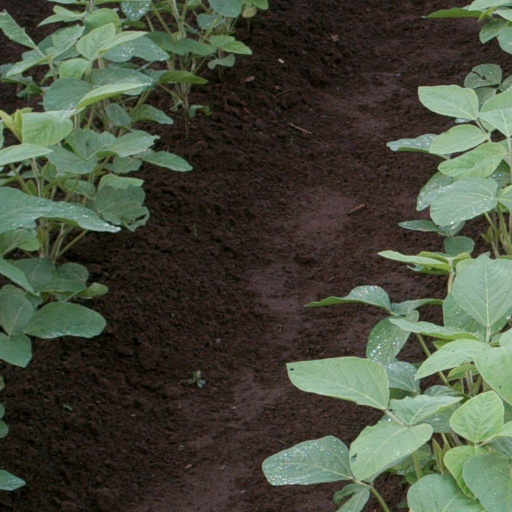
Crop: soybean